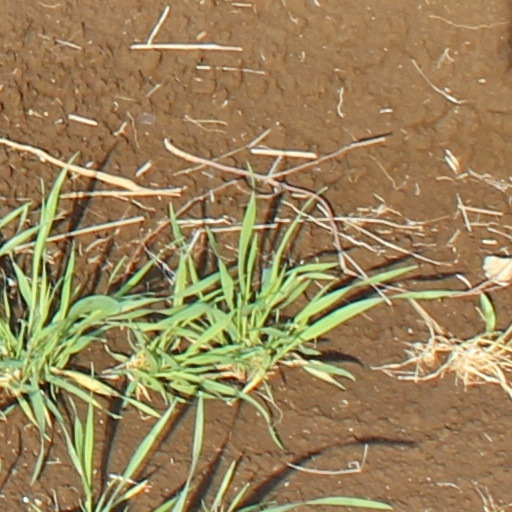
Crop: wheat